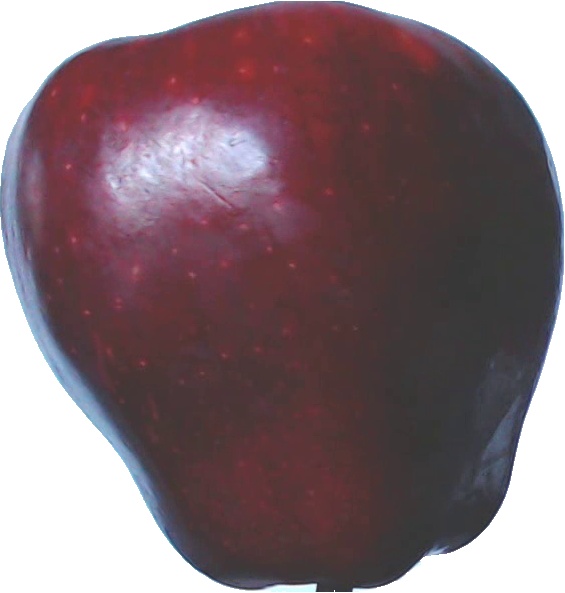
Label: apple_red_delicios_1